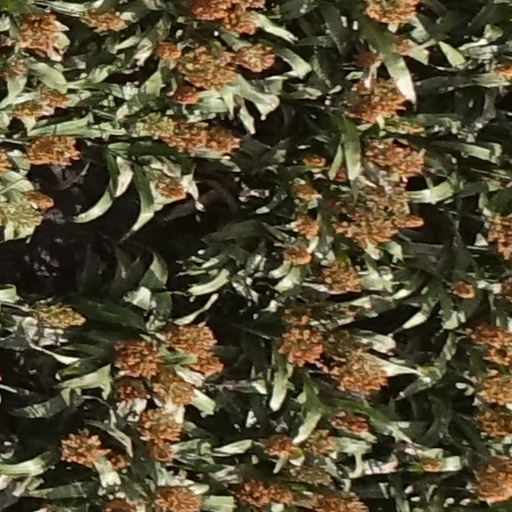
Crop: sorghum